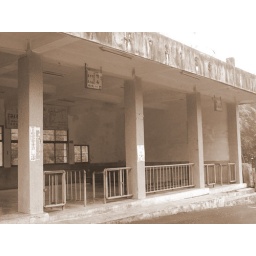
bus station in the mountain